Tuula Haatainen

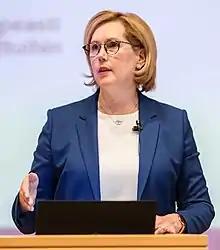
Haatainen in 2020

Tuula Irmeli Haatainen (born 11 February 1960) is a Finnish politician and a member of the Finnish Parliament, with the Social Democratic Party. She was the Minister of Education 2003–2005 and the Minister of Social Affairs and Health 2005–2007.